Supermarine Sea King

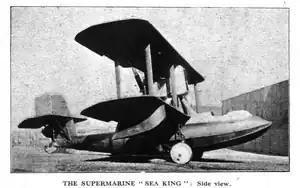
Supermarine Sea King II

The Supermarine Sea King was a British single-seat amphibious biplane fighter designed by Supermarine in 1919. Developed from the Supermarine Baby and the Supermarine Sea Lion I, the Sea King was a single seater biplane powered by a pusher Beardmore engine. It first flew in early 1920 and was exhibited by Supermarine at the 1920 Olympia Show in London. The company released drawings of the aircraft's design prior to the show; what it exhibited was probably a modified Supermarine Baby.